Jason Robinson (rugby)

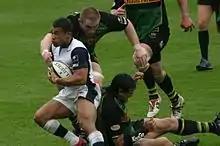
Robinson playing for Sale Sharks towards the end of the 2005–2006 Guinness Premiership in which he led the club to their first Premiership title.

On 24 September 2005, Robinson announced his retirement from international rugby union, stating that he wished to spend more time with his family. In the 2005–2006 season, Robinson led his club Sale Sharks to their first ever Premiership title.